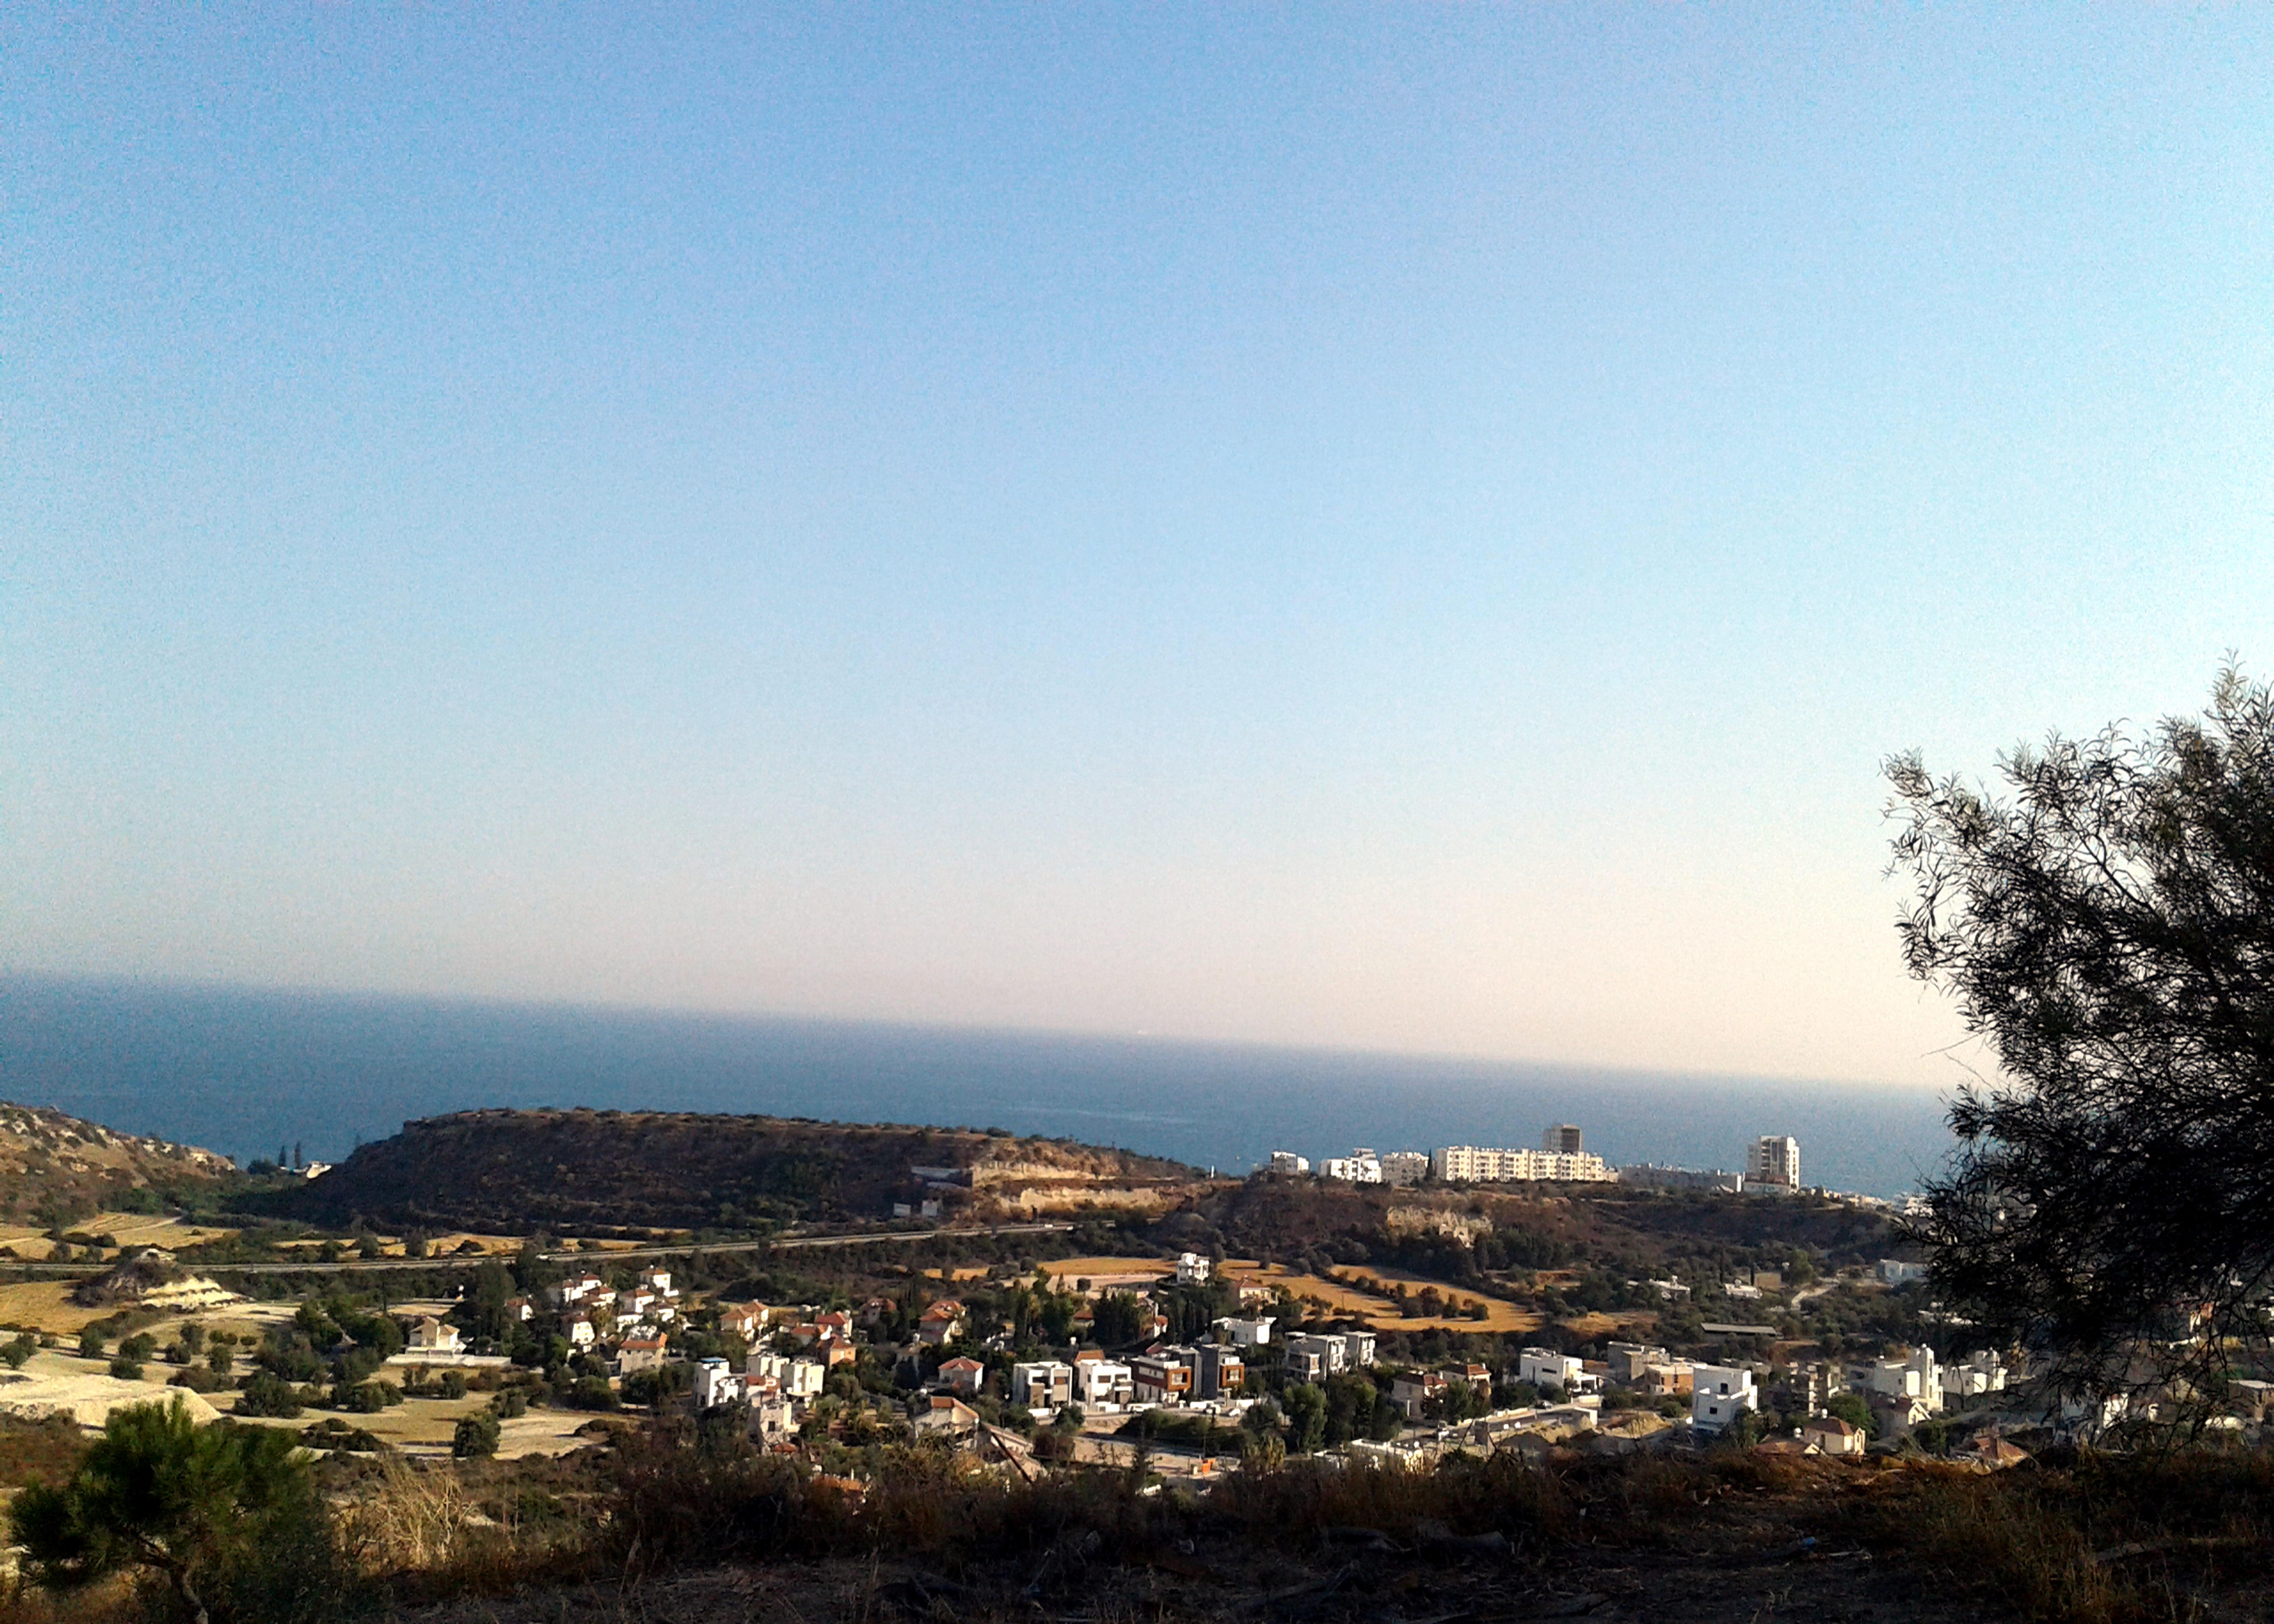
blue, sky, sea, houses, atmosphere, water, cloud, building, tree, landscape, horizon, mountainous landforms, cityscape, city, dusk, hill, sunset, natural landscape, hill station, coast, house, suburb, evening, ocean, mountain range, sunrise, winter, rock, headland, skyline, tourism, astronomical object, bay, afterglow, vacation, bird's eye view, village, chaparral, cape, dawn